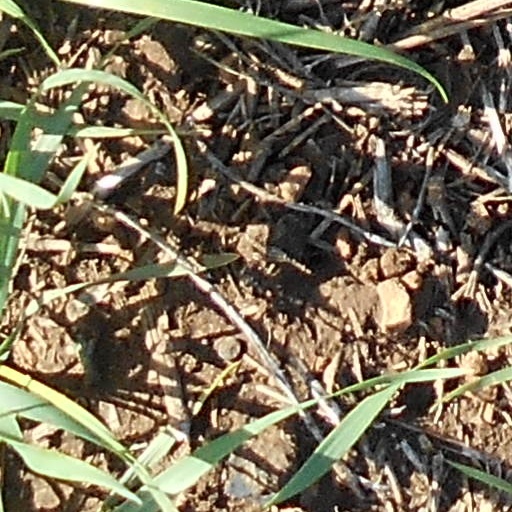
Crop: wheat